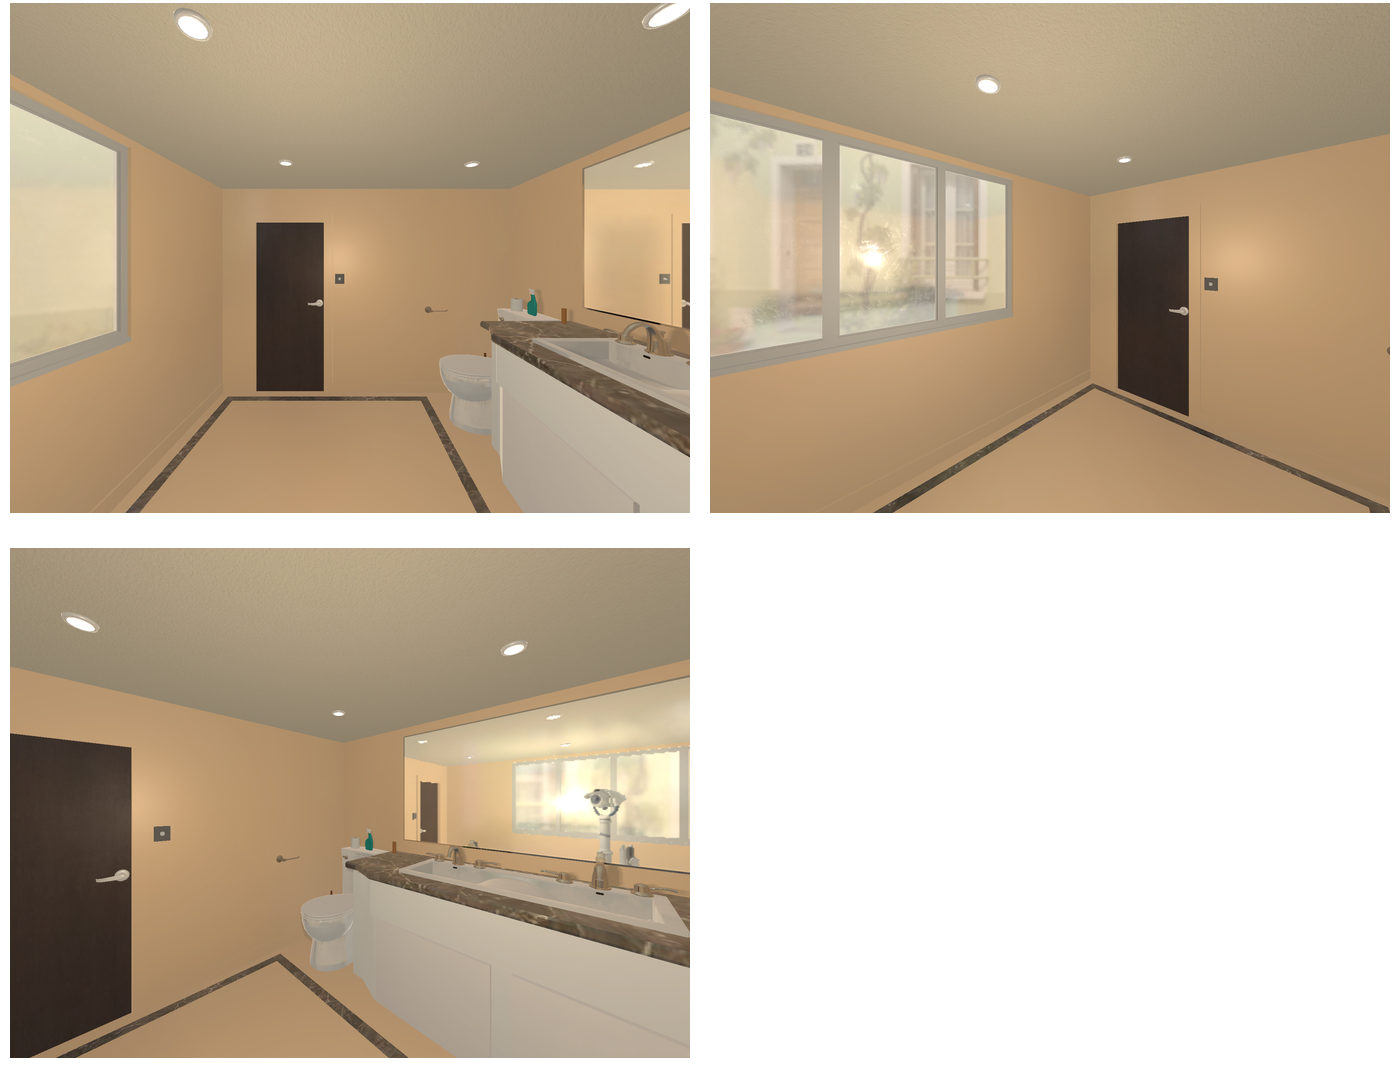Task instruction: Open the door.
Answer: {"task_instruction": "Open the door.", "nodes": ["handle", "door"], "edges": [{"functional_relationship": "openorclose", "object1": "handle", "object2": "door", "spatial_relations": ["in_front_of", "right_of", "lower_than"], "is_touching": true}], "action_type": "pull", "function_type": "open_close_control"}